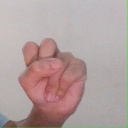
अक्षर: स